Fort Pontchartrain du Détroit

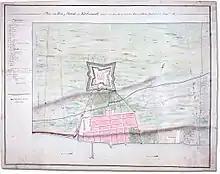
Plan of the Town of Detroit and Fort Lernoult

In January 1778, Lieutenant Colonel George Rogers Clark of the Kentucky militia was authorized to lead an expedition to seize the British outposts of Kaskaskia and Cahokia on the Mississippi River. Despite having recruited only 175 men, Clark captured Kaskaskia on July 4 and Cahokia two days later. Vincennes, on the Wabash River 180 miles east of Kaskakia was occupied by the end of the month. In response, Hamilton set out from Detroit on October 7 with 125 militia and 60 Lakes' Nation warriors. They were later joined by a 34-man detachment from the 8th Regiment. Hamilton surprised Fort Sackville's small garrison and retook Vincennes on December 17. He decided to winter at Vincennes with the British regulars, while most of the militia, volunteers, and Lakes' Nations warriors returned to Detroit.